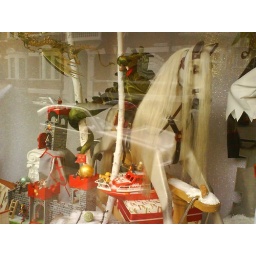
Rocking horse in Harrod's window display